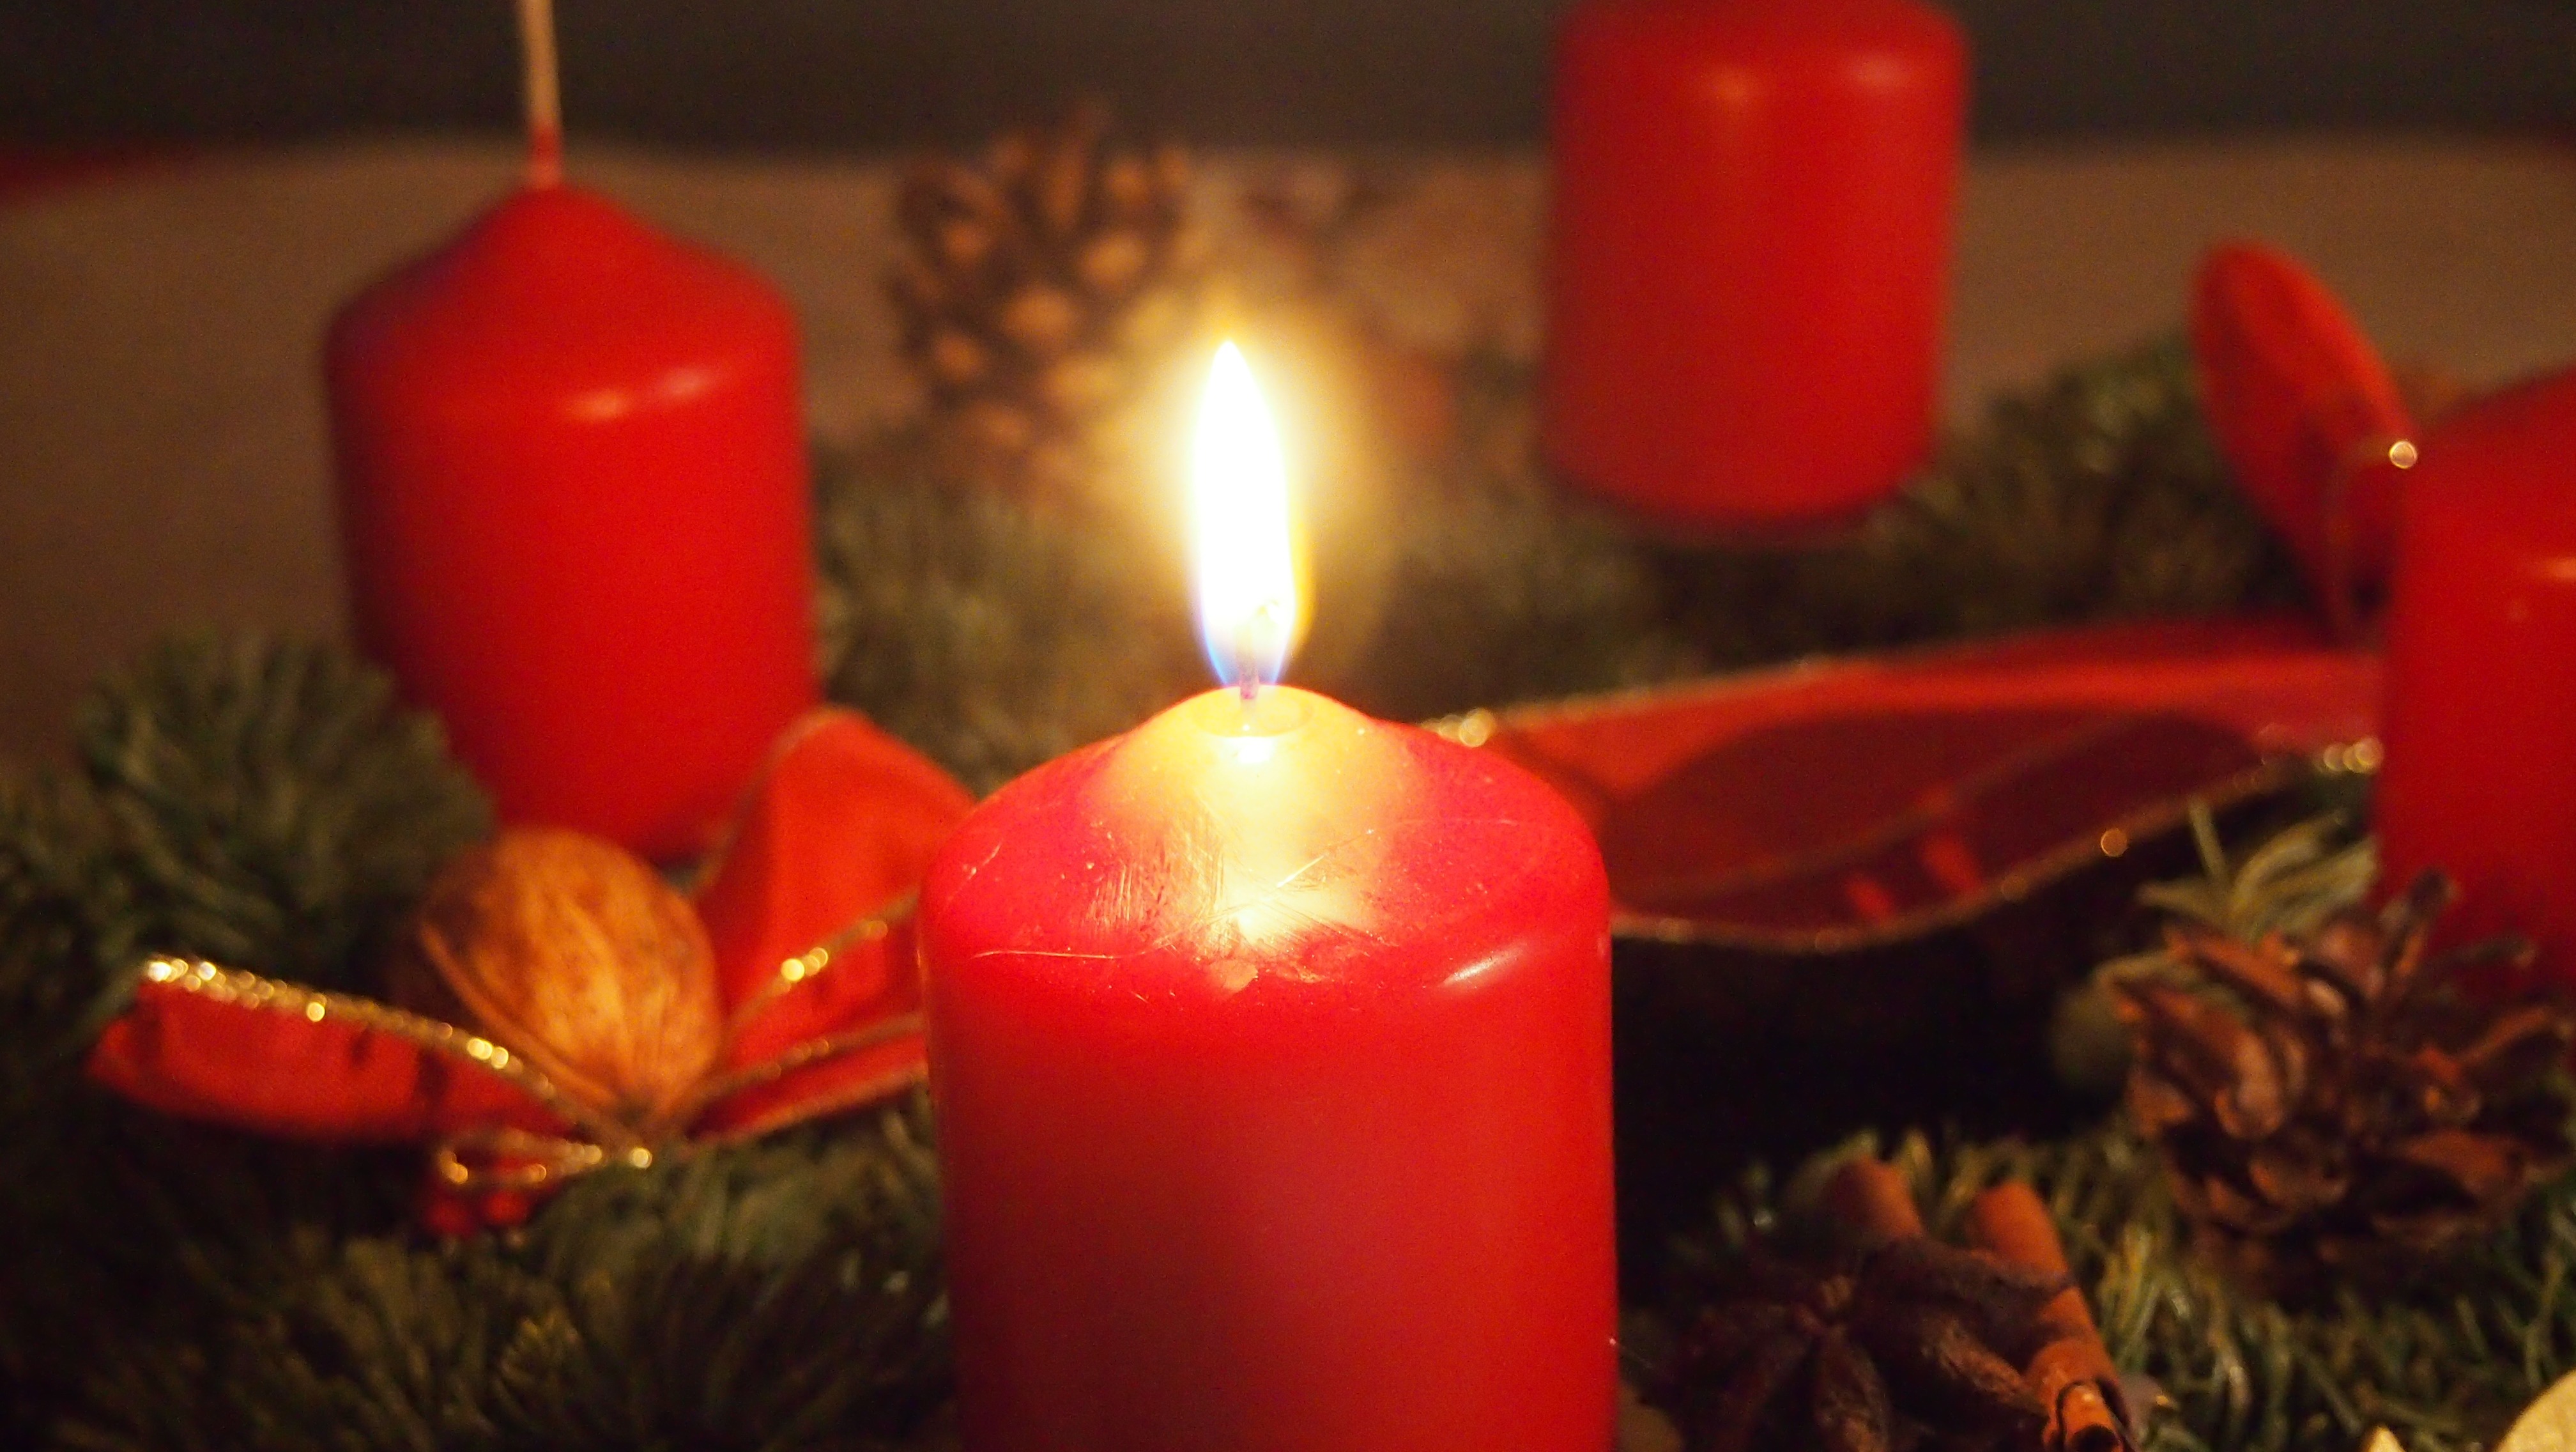
red, holiday, candle, christmas, lighting, decor, advent, christmas decoration, advent wreath